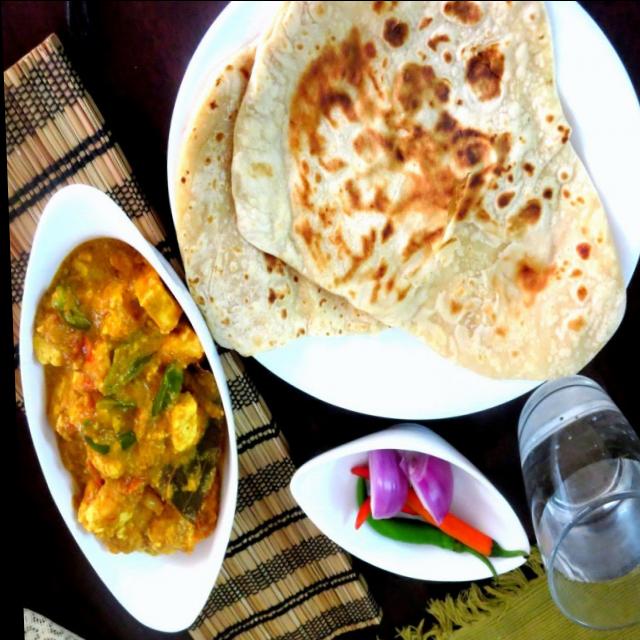
Dish: shahi_paneer